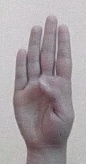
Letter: kaaf